Grey heron

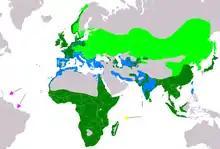
Range of "A. cinerea"

The grey heron is a large bird, standing up to tall and measuring long with a wingspan. The body weight can range from . The plumage is largely ashy-grey above, and greyish-white below, with some black on the flanks. Adults have a white head and neck with a broad black supercilium that terminates in the slender, dangling crest, and bluish-black streaks on the front of the neck. The scapular feathers and the feathers at the base of the neck are somewhat elongated. Immature birds lack the dark stripe on the head and are generally duller in appearance than adults, with a grey head and neck, and a small, dark grey crest. The pinkish-yellow beak is long, straight, and powerful, and is brighter in color in breeding adults. The iris is yellow and the legs are brown and very long.